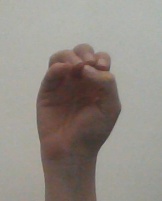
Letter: ha